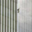
Label: skyscraper